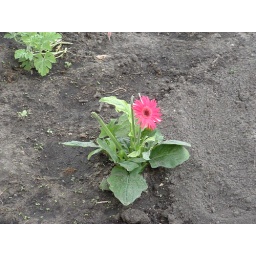
pink daisy, this got gnawed off by animals but recently bloomed again.